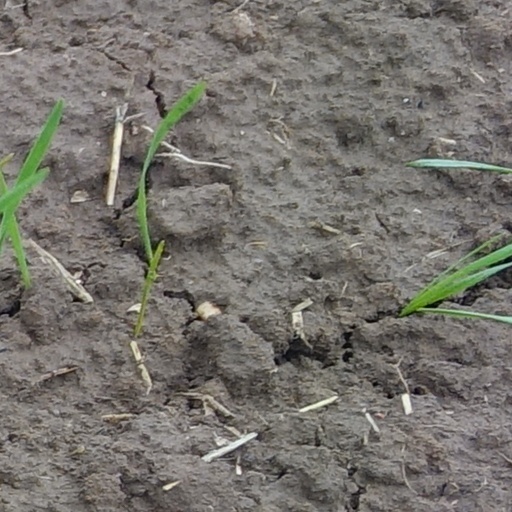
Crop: wheat